Sankaranum Mohananum

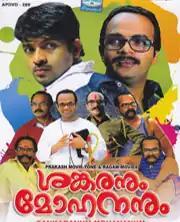
Film DVD cover

Sankaranum Mohananum (English: "Sankaran and Mohanan") is a 2011 Malayalam fantasy/comedy/drama film written and directed by T. V. Chandran. It stars Jayasurya in dual role, Meera Nandan and Rima Kallingal in the lead roles. The film is about the strange incidents faced by Mohanakrishnan (Jayasurya) from the ghost of his twin elder brother Sankaran (also played by Jayasurya). It is regarded as the first mainstream film of Chandran, who is known for his well-crafted art house films. Jayasurya also dons 20 different appearances in the film.